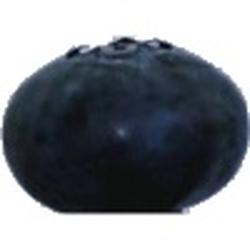
Label: Blueberry